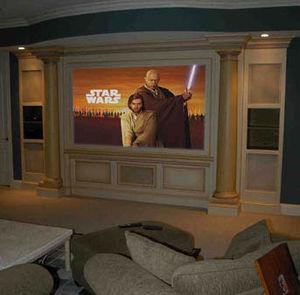
Écran de projection montrant une image de télévision à haute définition.
La haute définition désigne une classification d'équipements de télédiffusion et de vidéo numérique ayant une définition d'au moins 720p. Elle est l'évolution du SDTV. Le terme HD s'étend à l'ensemble des techniques audiovisuelles numériques telles que le HDV, le HDCam, la télévision, les supports disque Blu-ray, HD DVD, l'enregistrement multimédia sur disque dur, ainsi qu'au stockage de données informatiques.